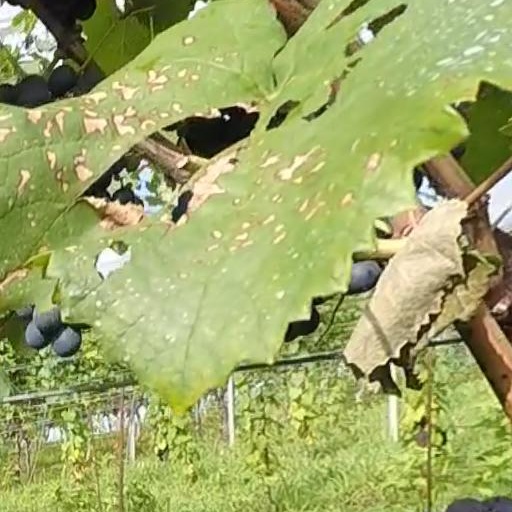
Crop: grape